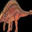
Label: dinosaur